Treaty of Lanhoso

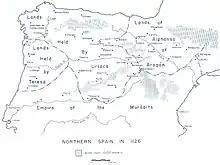
Political map of the north part of the Iberian peninsula in the year 1126

The Treaty of Lanhoso is an agreement signed in 1121 between the County of Portugal and the Kingdom of Castile at Lanhoso Castle, in the current municipality of Póvoa de Lanhoso.